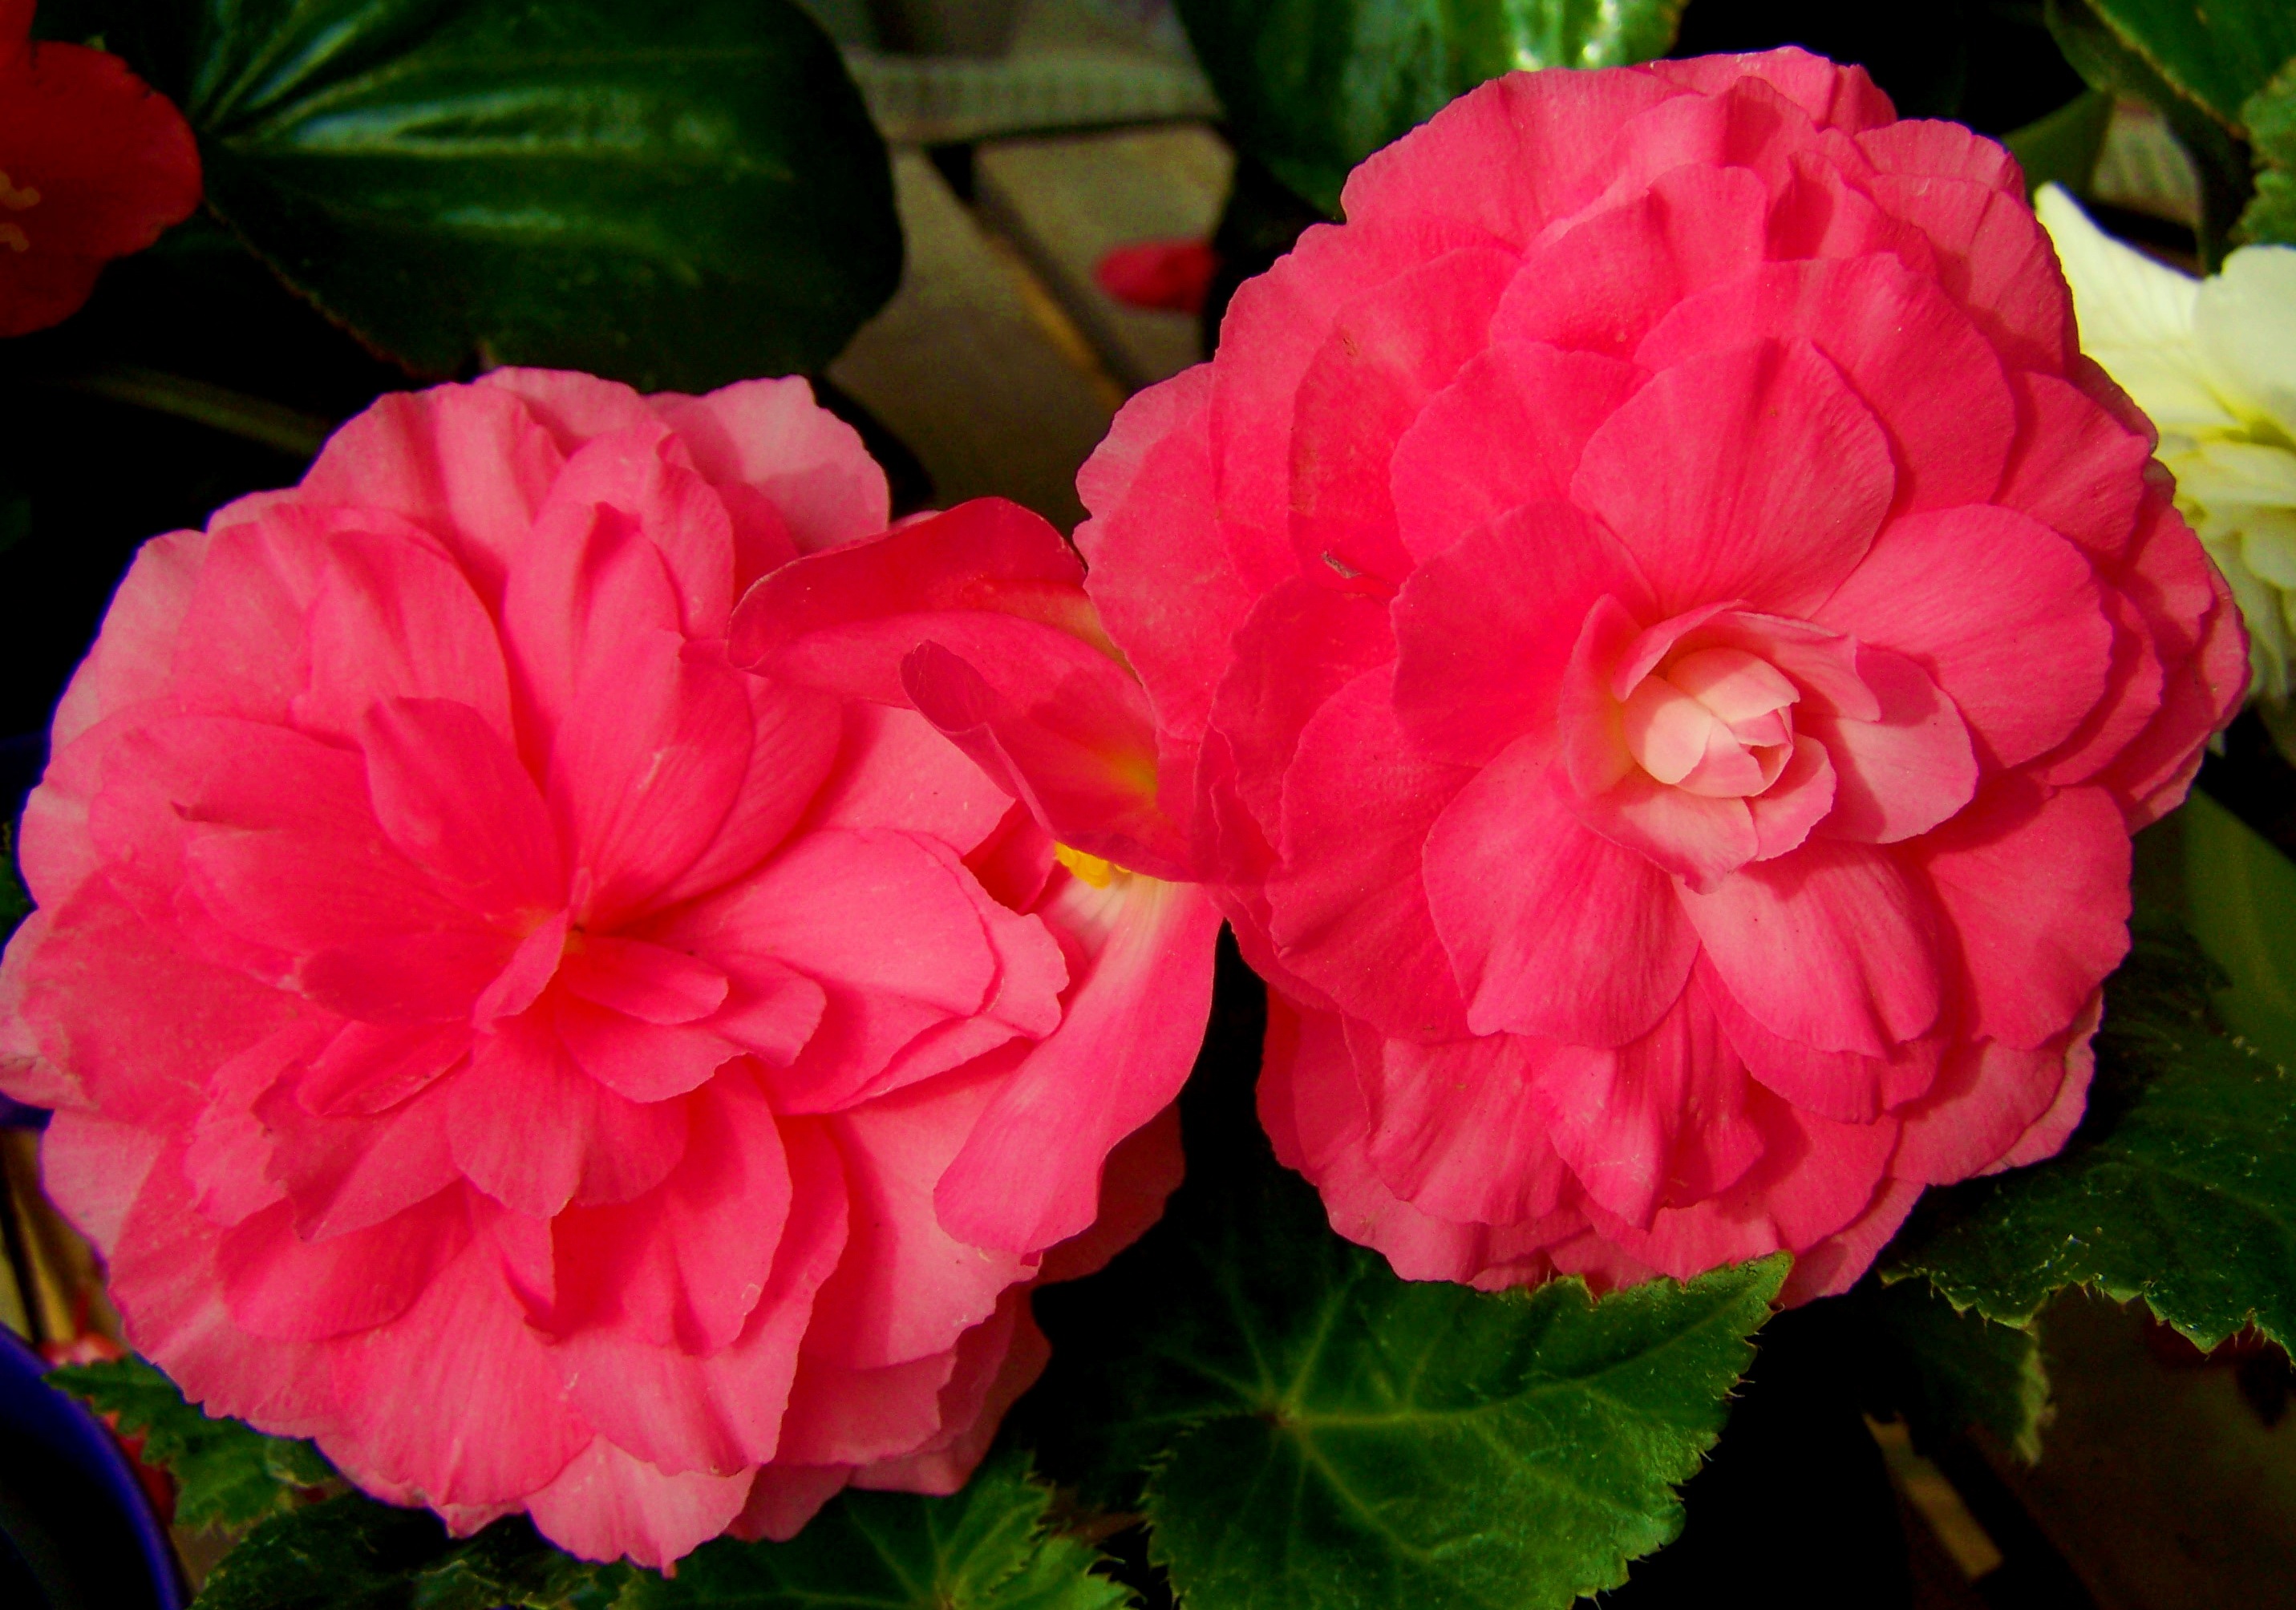
plant, flower, petal, rose, garden, shrub, spring flower, begonia, floribunda, pink flower, flowering plant, garden roses, annual plant, land plant, rosa centifolia, japanese camellia